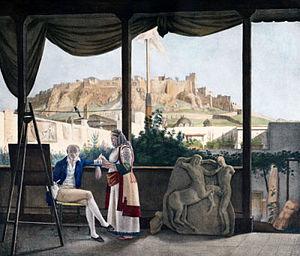
Le Consul Fauvel à Athènes. Lithographie
Louis-François-Sébastien Fauvel, né le 14 septembre 1753 à Clermont-en-Beauvaisis et mort le 12 mars 1838 à Smyrne, est un peintre, diplomate et archéologue français qui fut longtemps en poste à Athènes.
Louis Dupré, né en 1789 à Versailles, mort en 1837 est un peintre d'histoire et lithographe français.
Les métopes du Parthénon sont un ensemble de quatre-vingt-douze plaques sculptées carrées en marbre du Pentélique originellement situées au-dessus des colonnes du péristyle du Parthénon, sur l'Acropole d'Athènes. Si elles ont été réalisées par plusieurs artistes, le maître d'œuvre fut certainement Phidias. Elles furent sculptées entre 447 ou 446 av. J.-C. et au plus tard 438 av. J.-C., avec 442 av. J.-C. comme date probable d'achèvement. Elles sont pour la plupart très endommagées. Le plus souvent, il n'y a que deux personnages par métope.